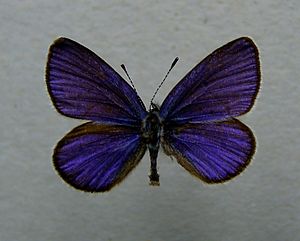
Bølleblåfugl
Bølleblåfugl er en sommerfugleart fra Lycaenidae-familien. Den findes i dele af Europa, Asien, Nordafrika og det nordvestlige Nordamerika. I Danmark findes den spredt i landet i højmoser, hængesækmoser og fugtige heder med planterne tranebær og mosebølle. Bølleblåfuglen flyver i Danmark i juni og juli. Vingefanget er 25-30 millimeter.